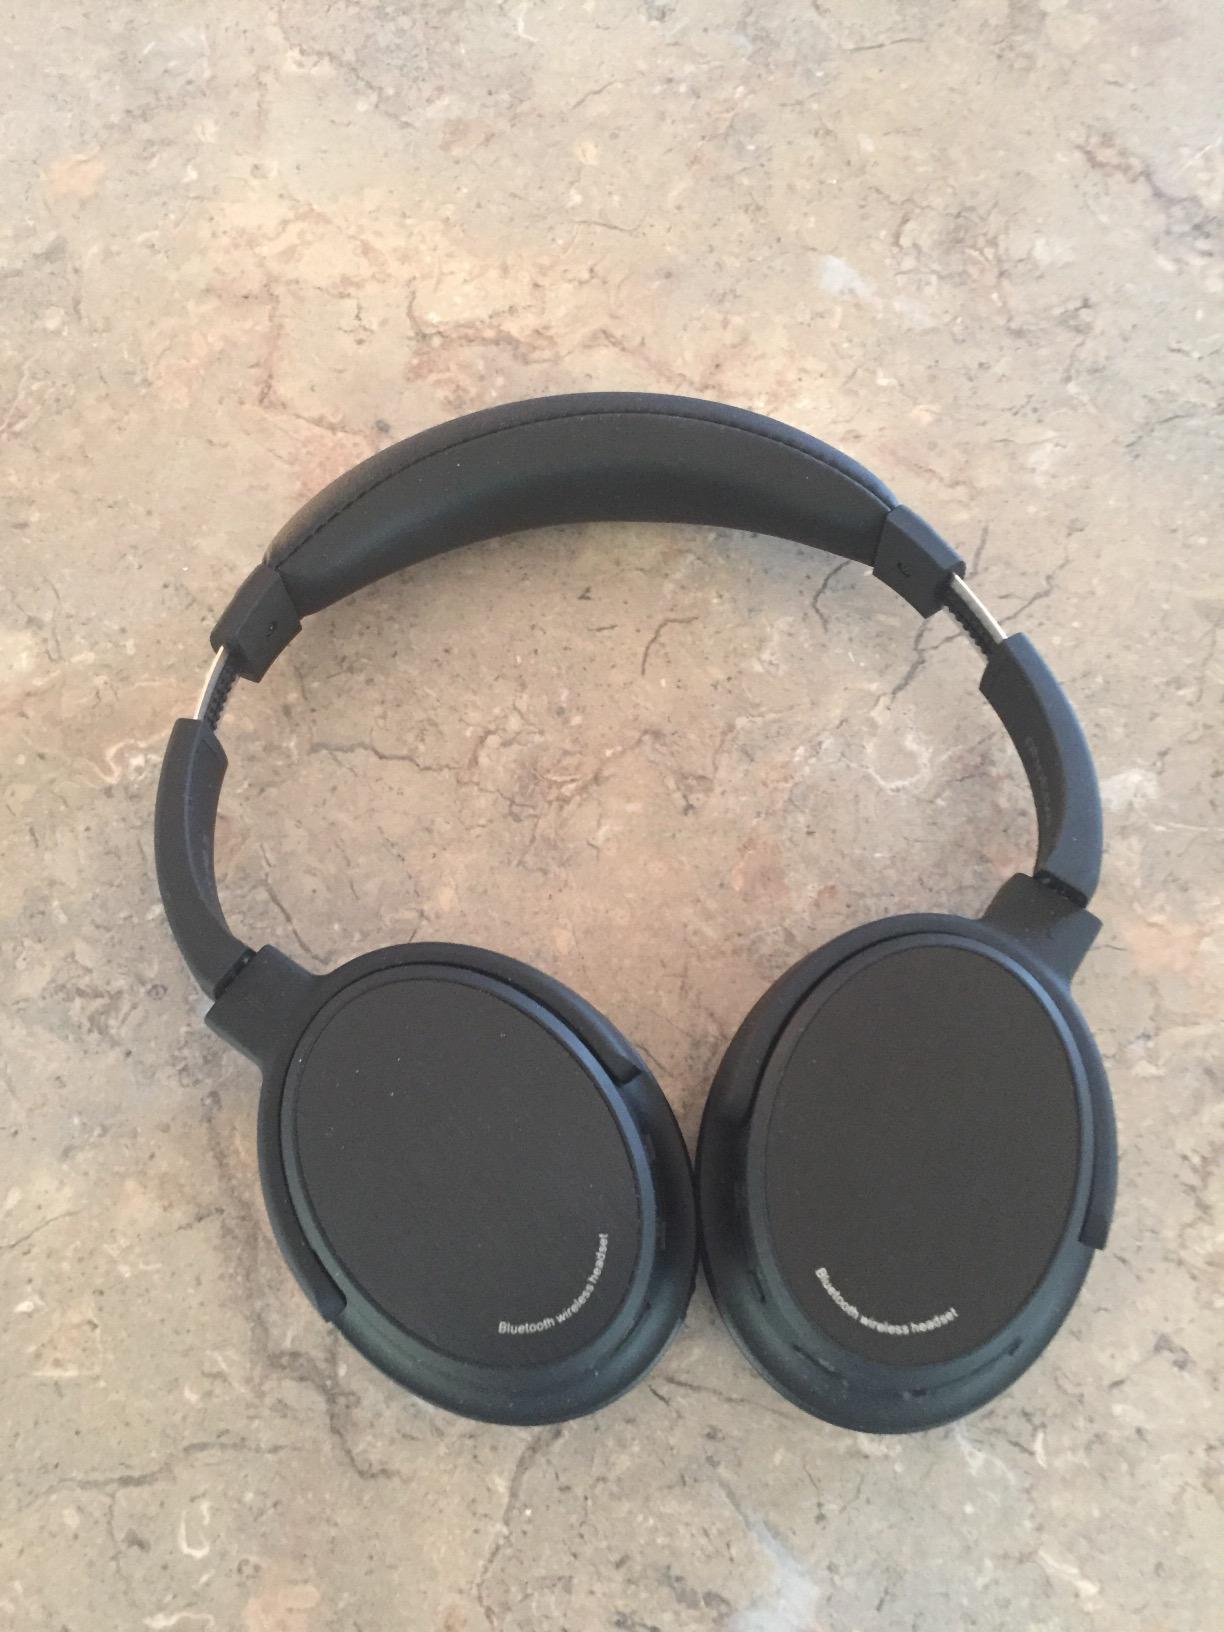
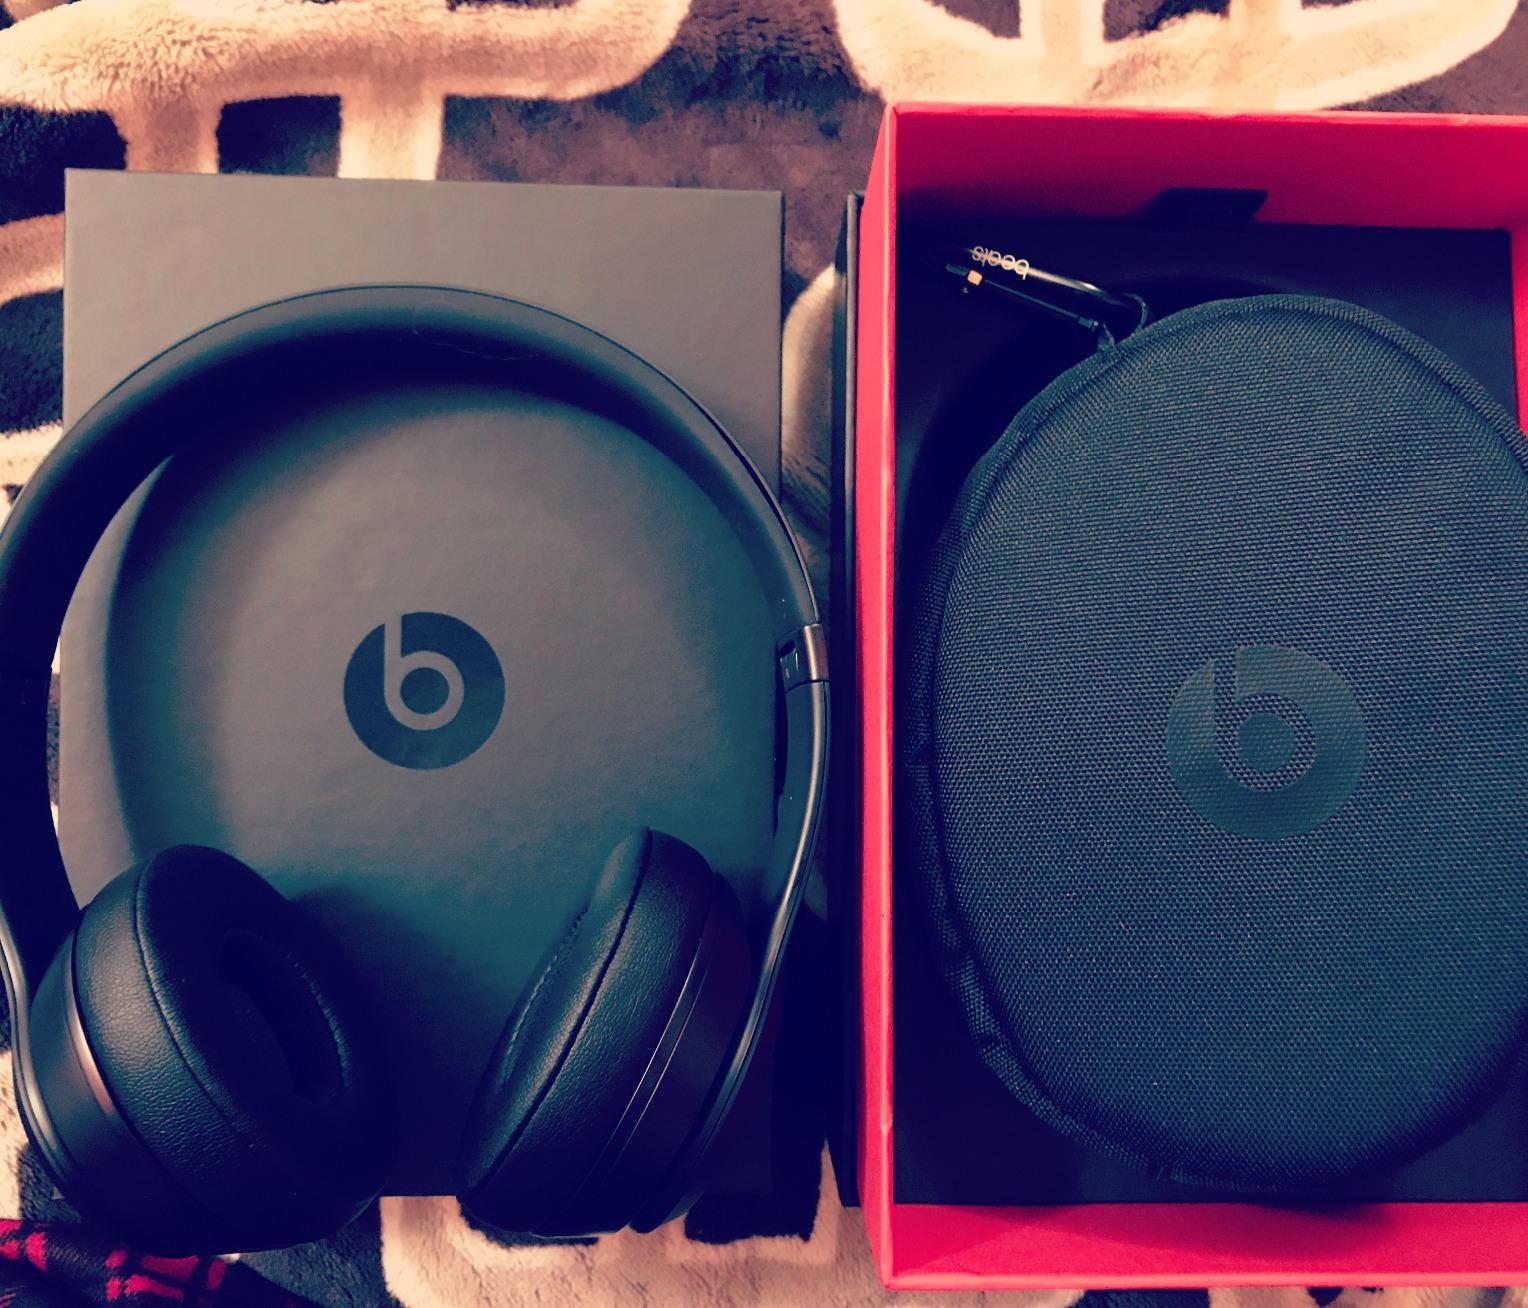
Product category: headphones
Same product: no